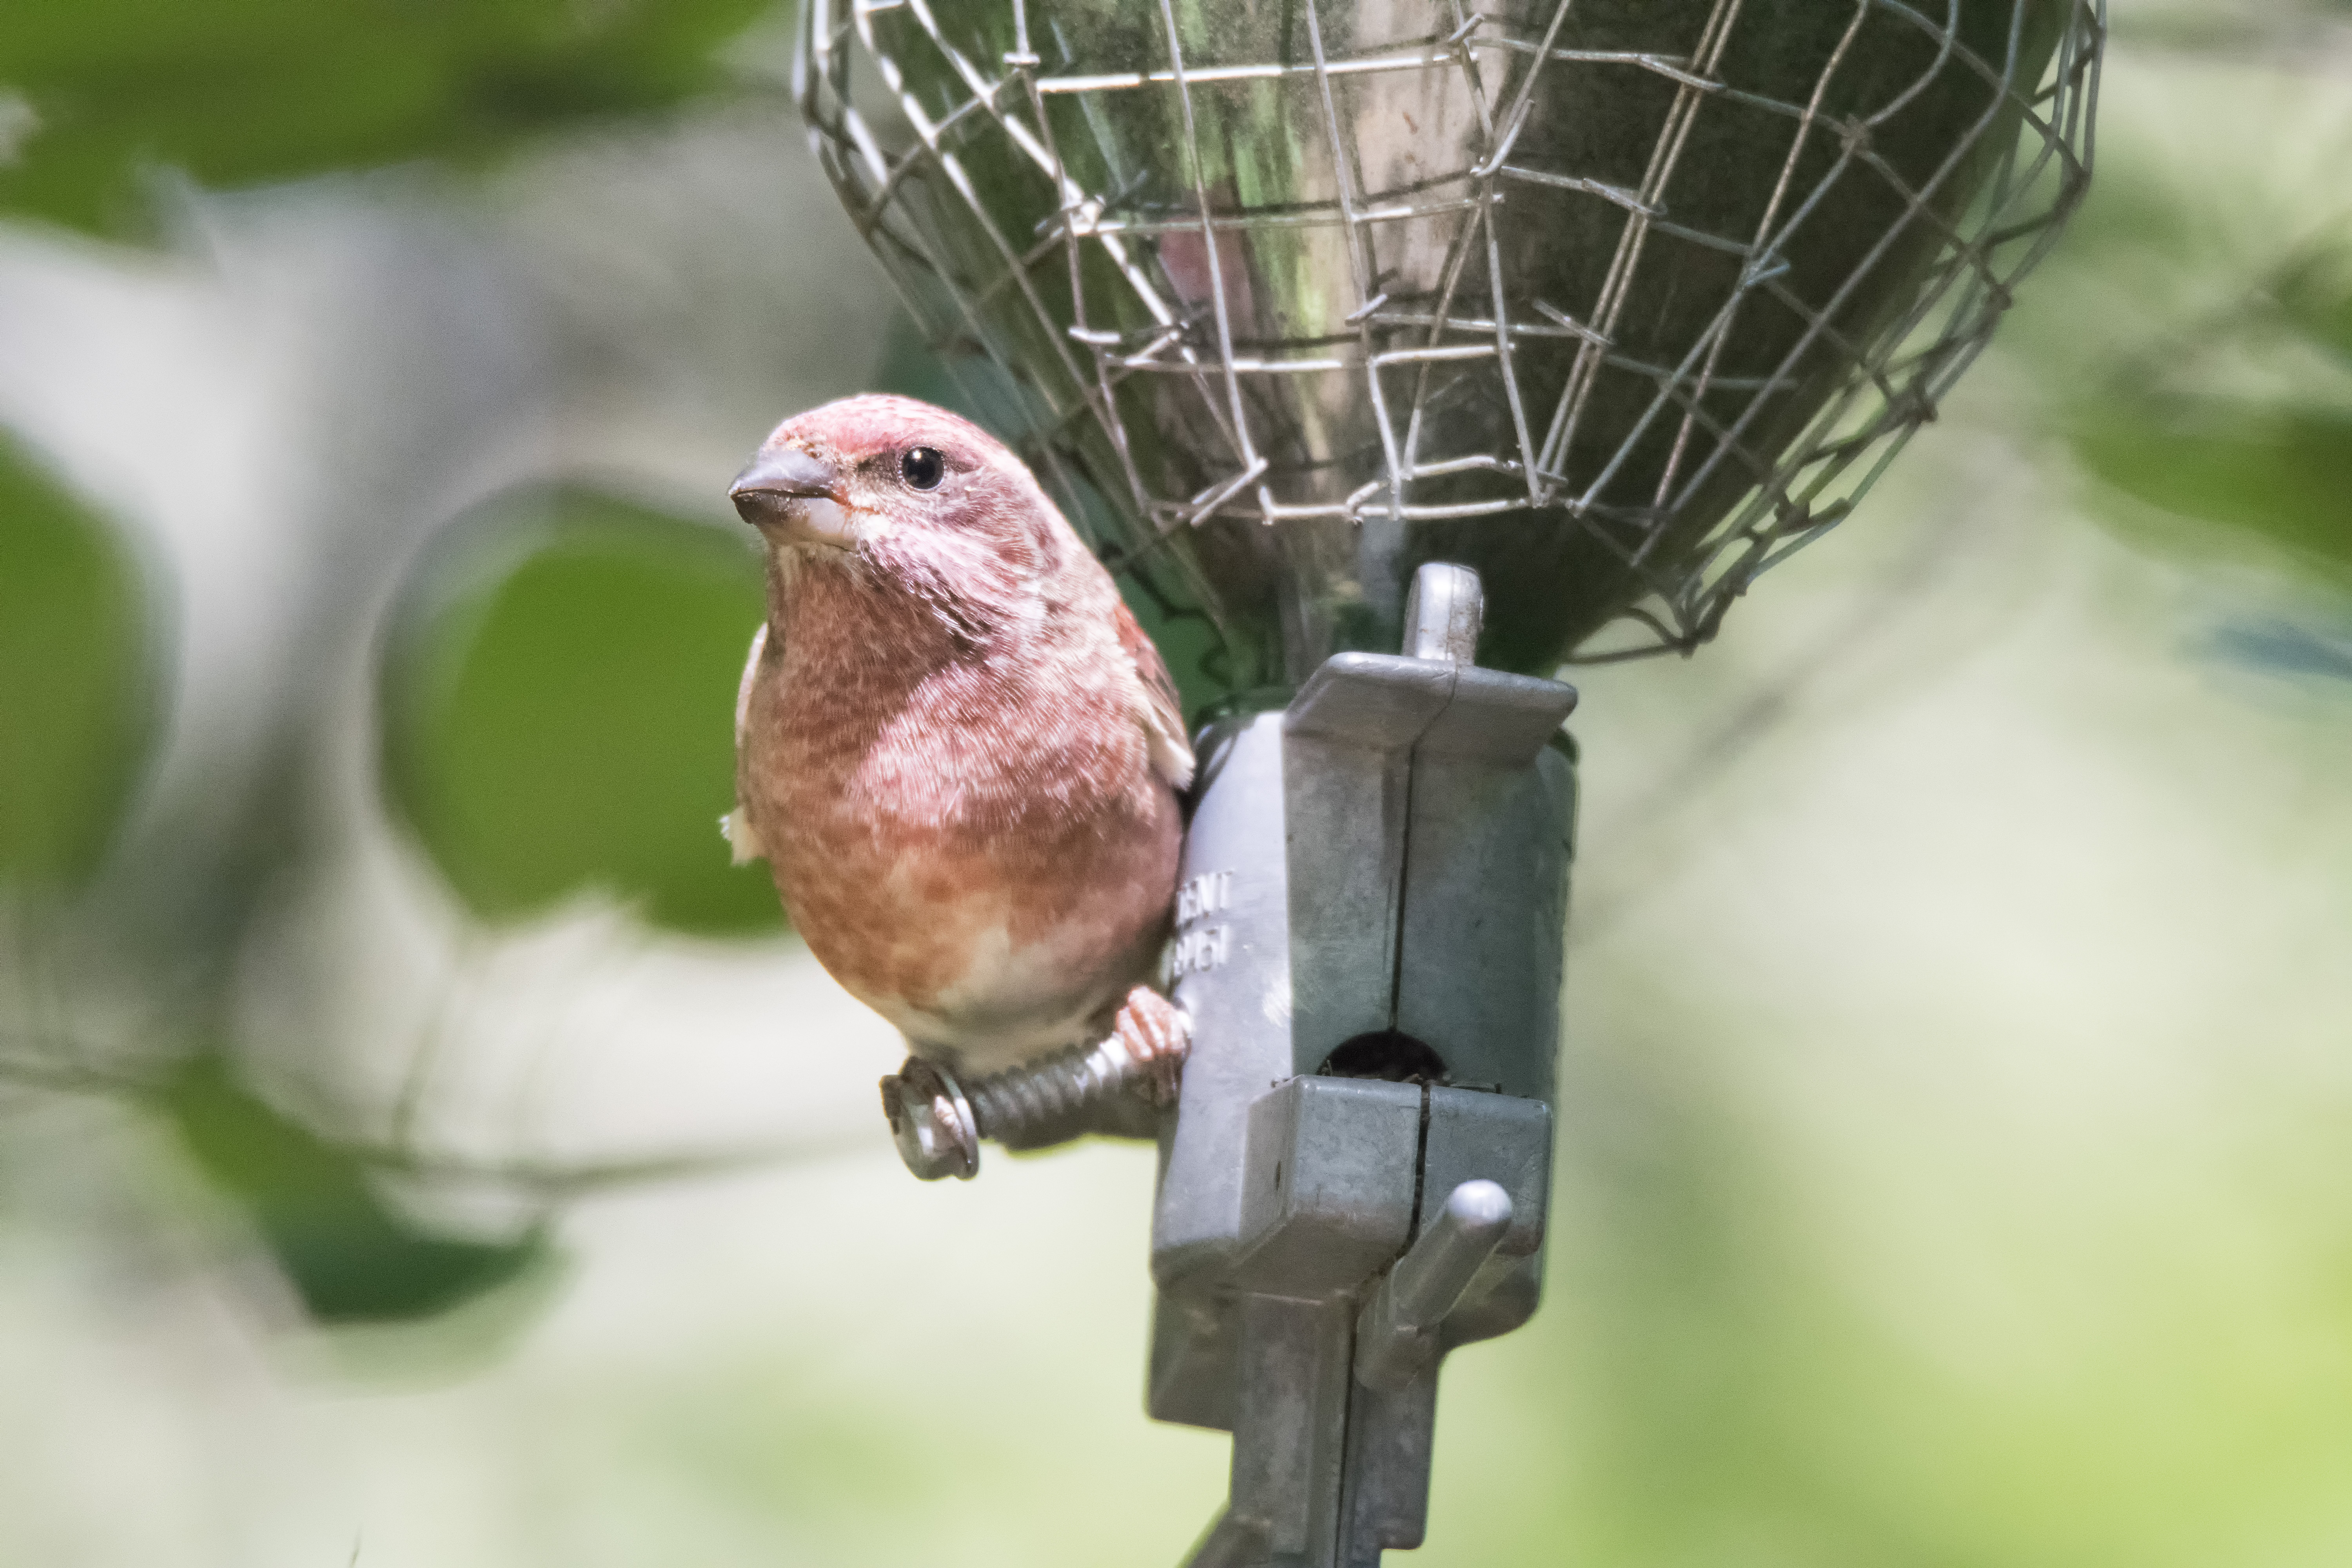
branch, bird, purple, wildlife, beak, fauna, canada, vertebrate, sparrow, quebec, finch, pourpre, sherbrooke, oiseau, roselin, perching bird, emberizidae